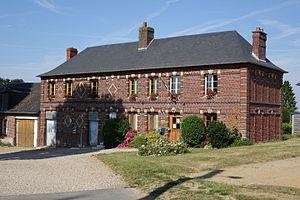
Mairie d'Auzouville-sur-Ry, Seine-Maritime, France
Auzouville-sur-Ry est une commune française située dans le département de la Seine-Maritime en région Normandie.